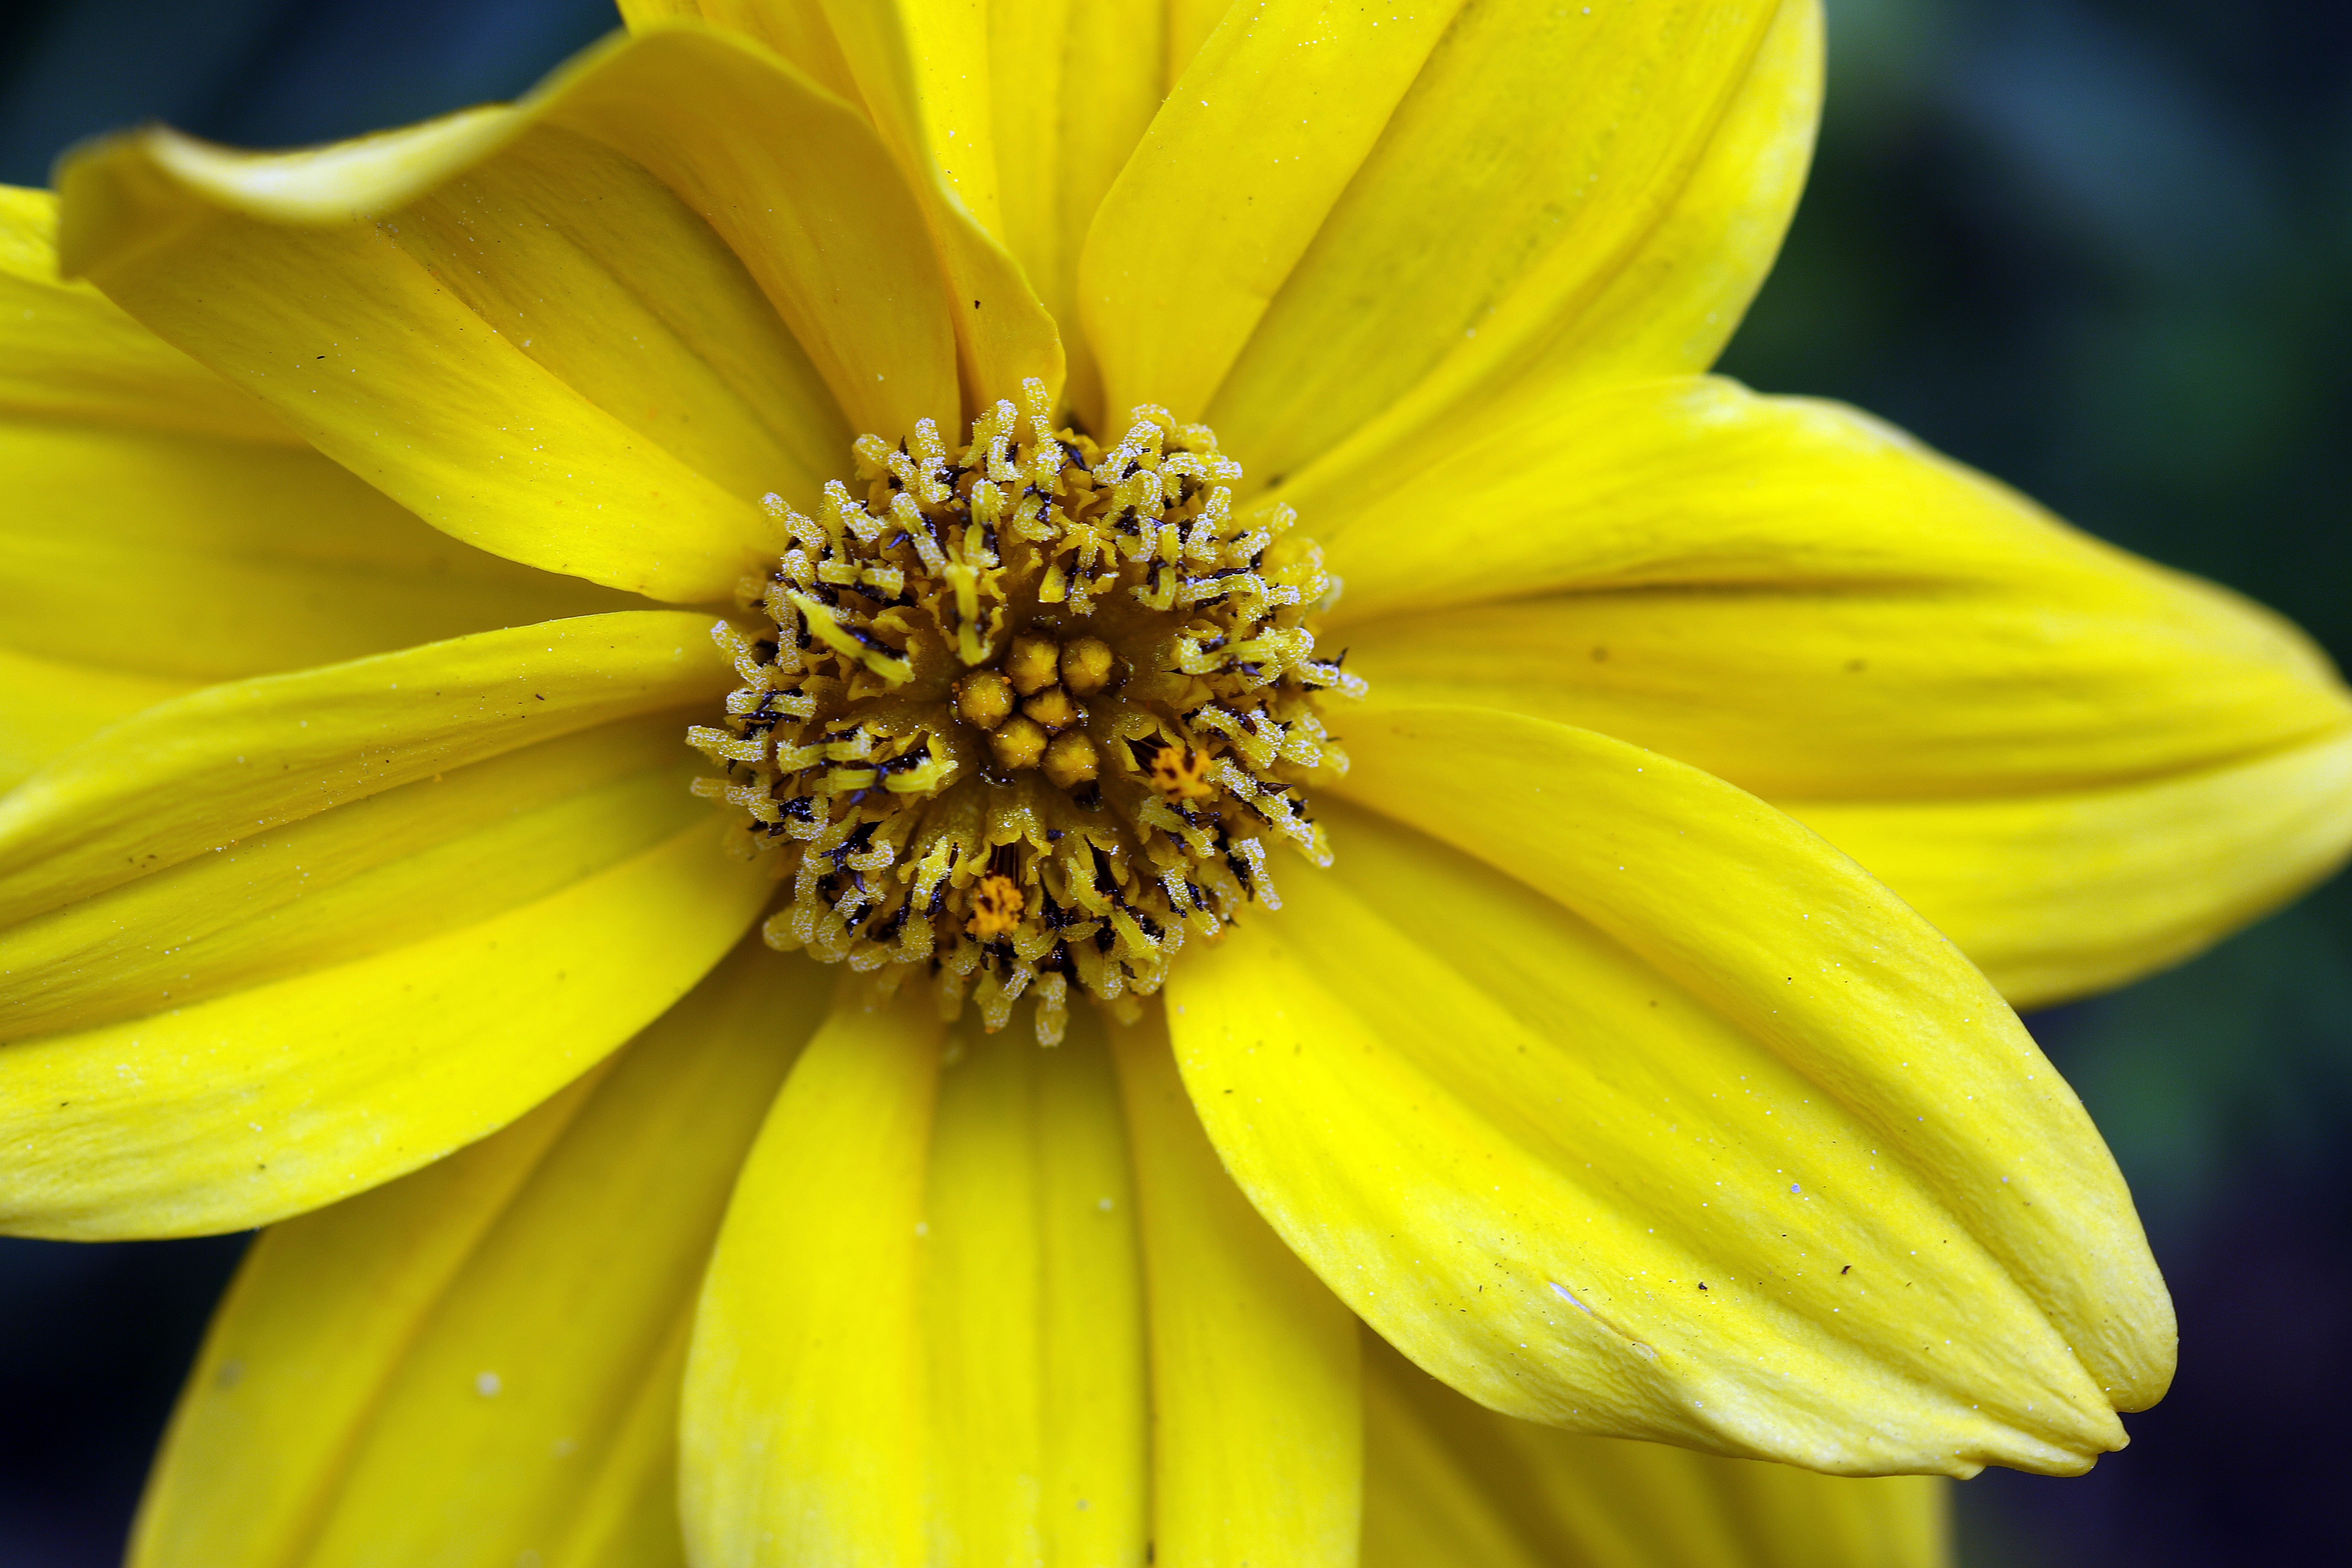
plant, photography, flower, petal, macro, measure, yellow, garden, closeup, flora, yellow flower, wildflower, close up, stamens, macro photography, flowering plant, bidens frondosa, the petals, yellow means, a garden plant, daisy family, plant stem, land plant